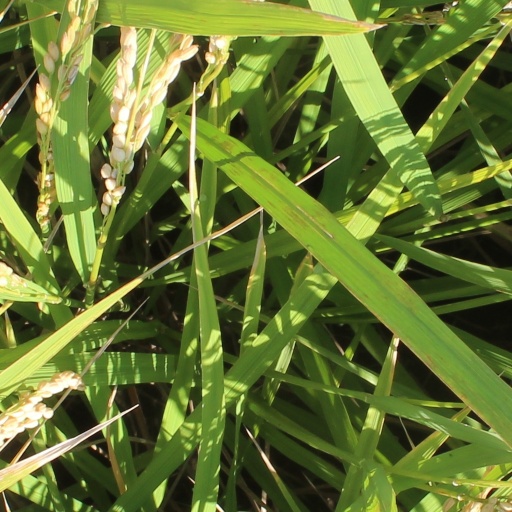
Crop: rice